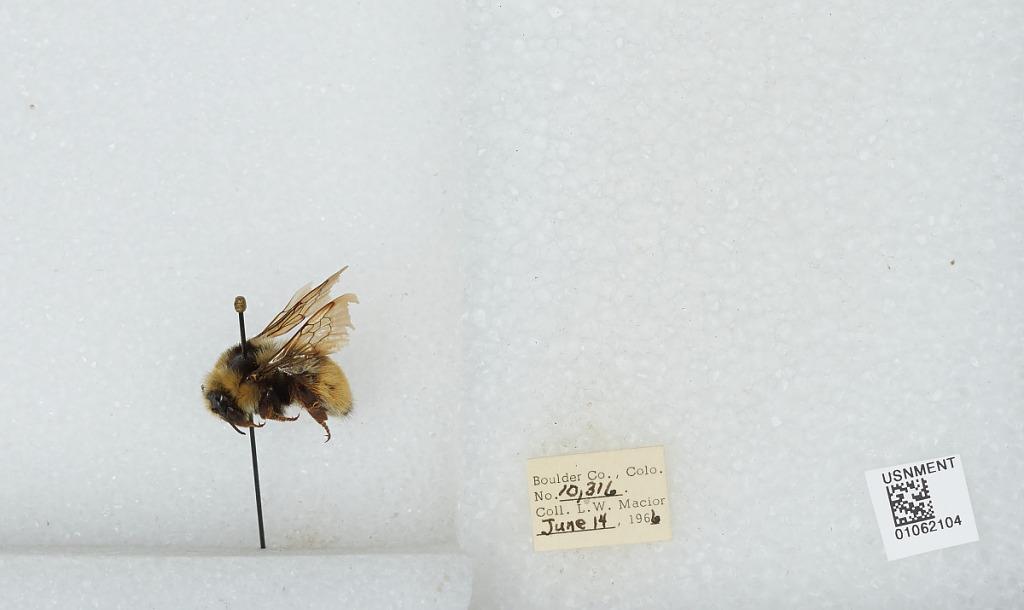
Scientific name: Bombus (Pyrobombus) bifarius Cresson
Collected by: L. Macior
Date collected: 1966-6-14
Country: United States
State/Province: Colorado
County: Boulder
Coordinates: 40.09, -105.36